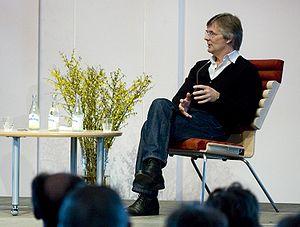
Le Canon de la culture danoise consiste en 108 œuvres d'exception censées représenter le cœur de la culture danoise, et réparties en huit catégories : architecture, arts plastiques, design, cinématographie, littérature, musique, spectacle vivant, et culture enfantine. Sur l'initiative du Ministre de la Culture Brian Mikkelsen en 2004, il fut mis au point par une série de comités sous les auspices du ministère de la Culture entre 2006 et 2007 comme "une collection et présentation des plus grands et plus importantes pièces de l'héritage culturel du Danemark". Chaque catégorie contient douze œuvres.